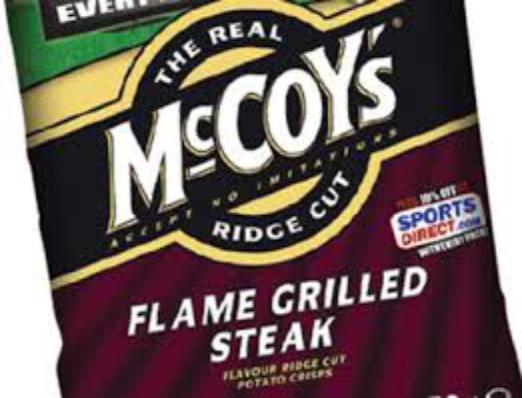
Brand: McCoys Crisps
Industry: Food